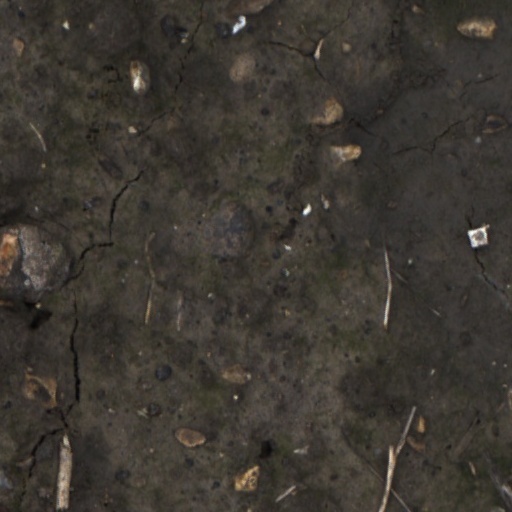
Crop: wheat